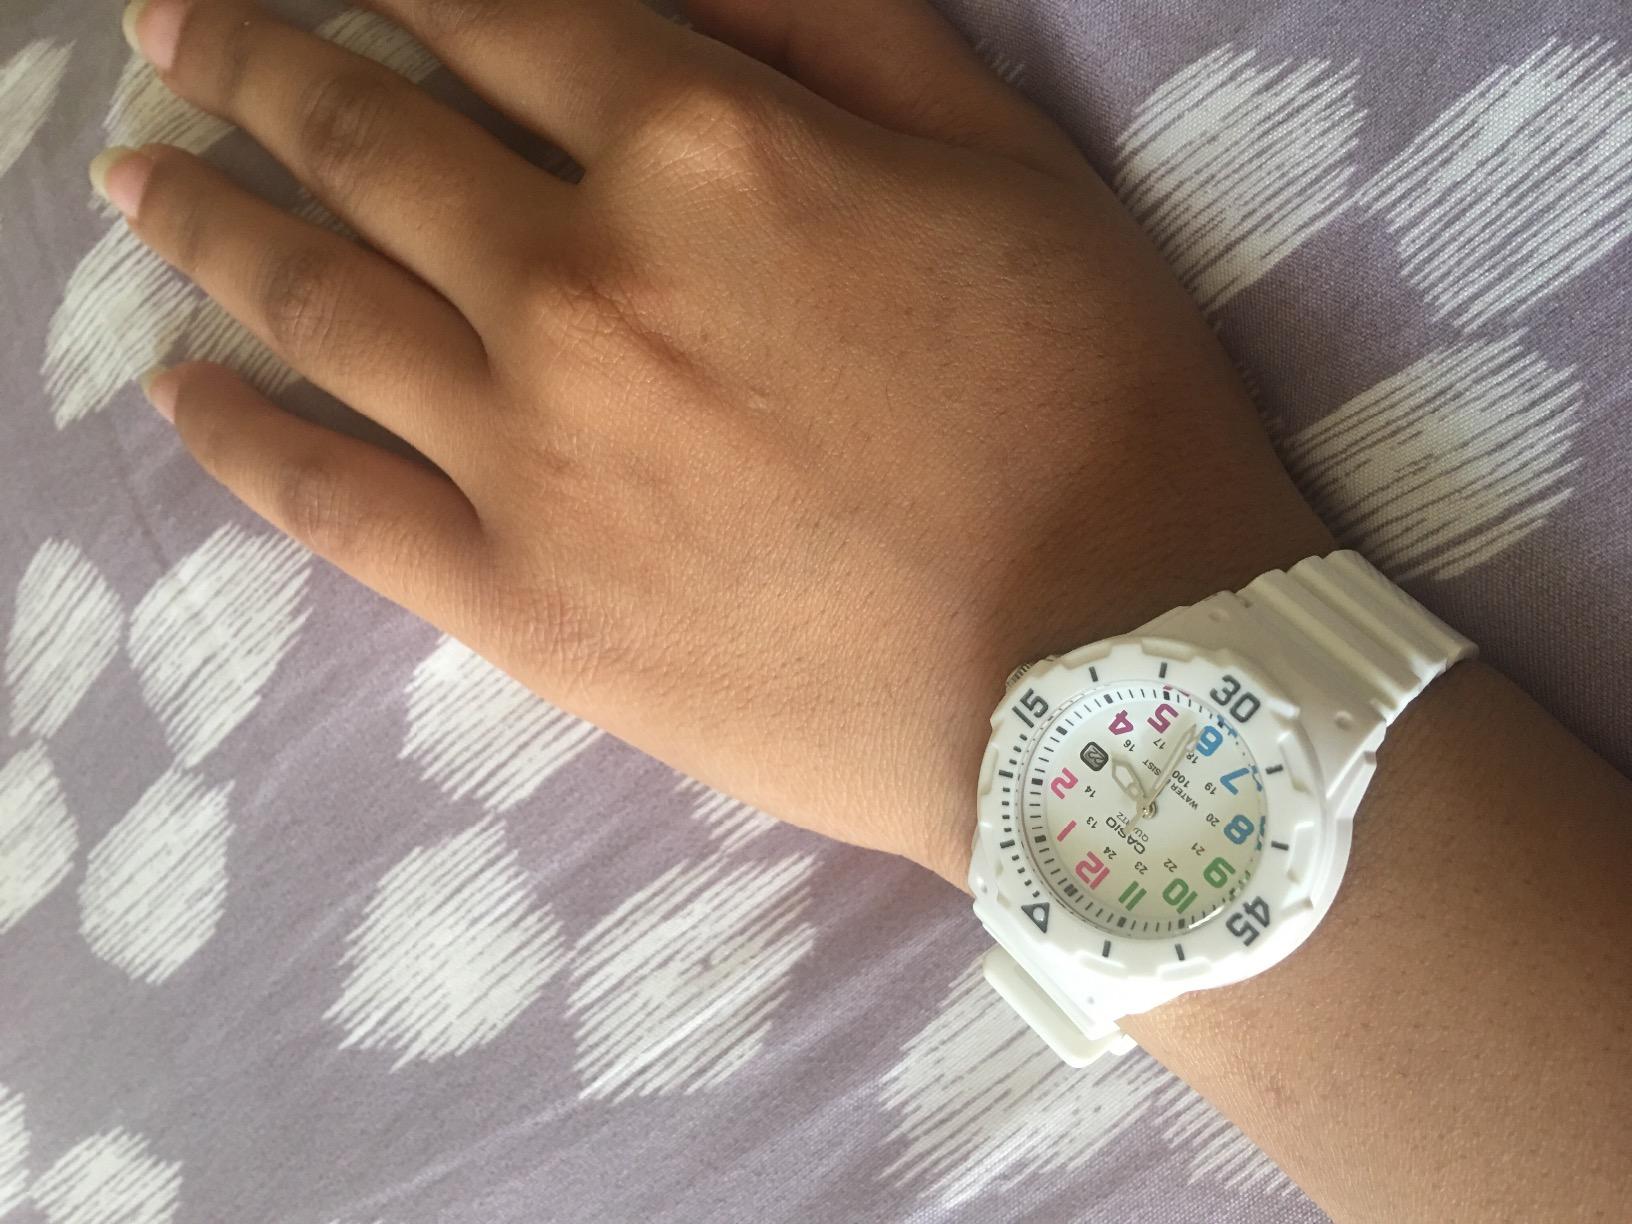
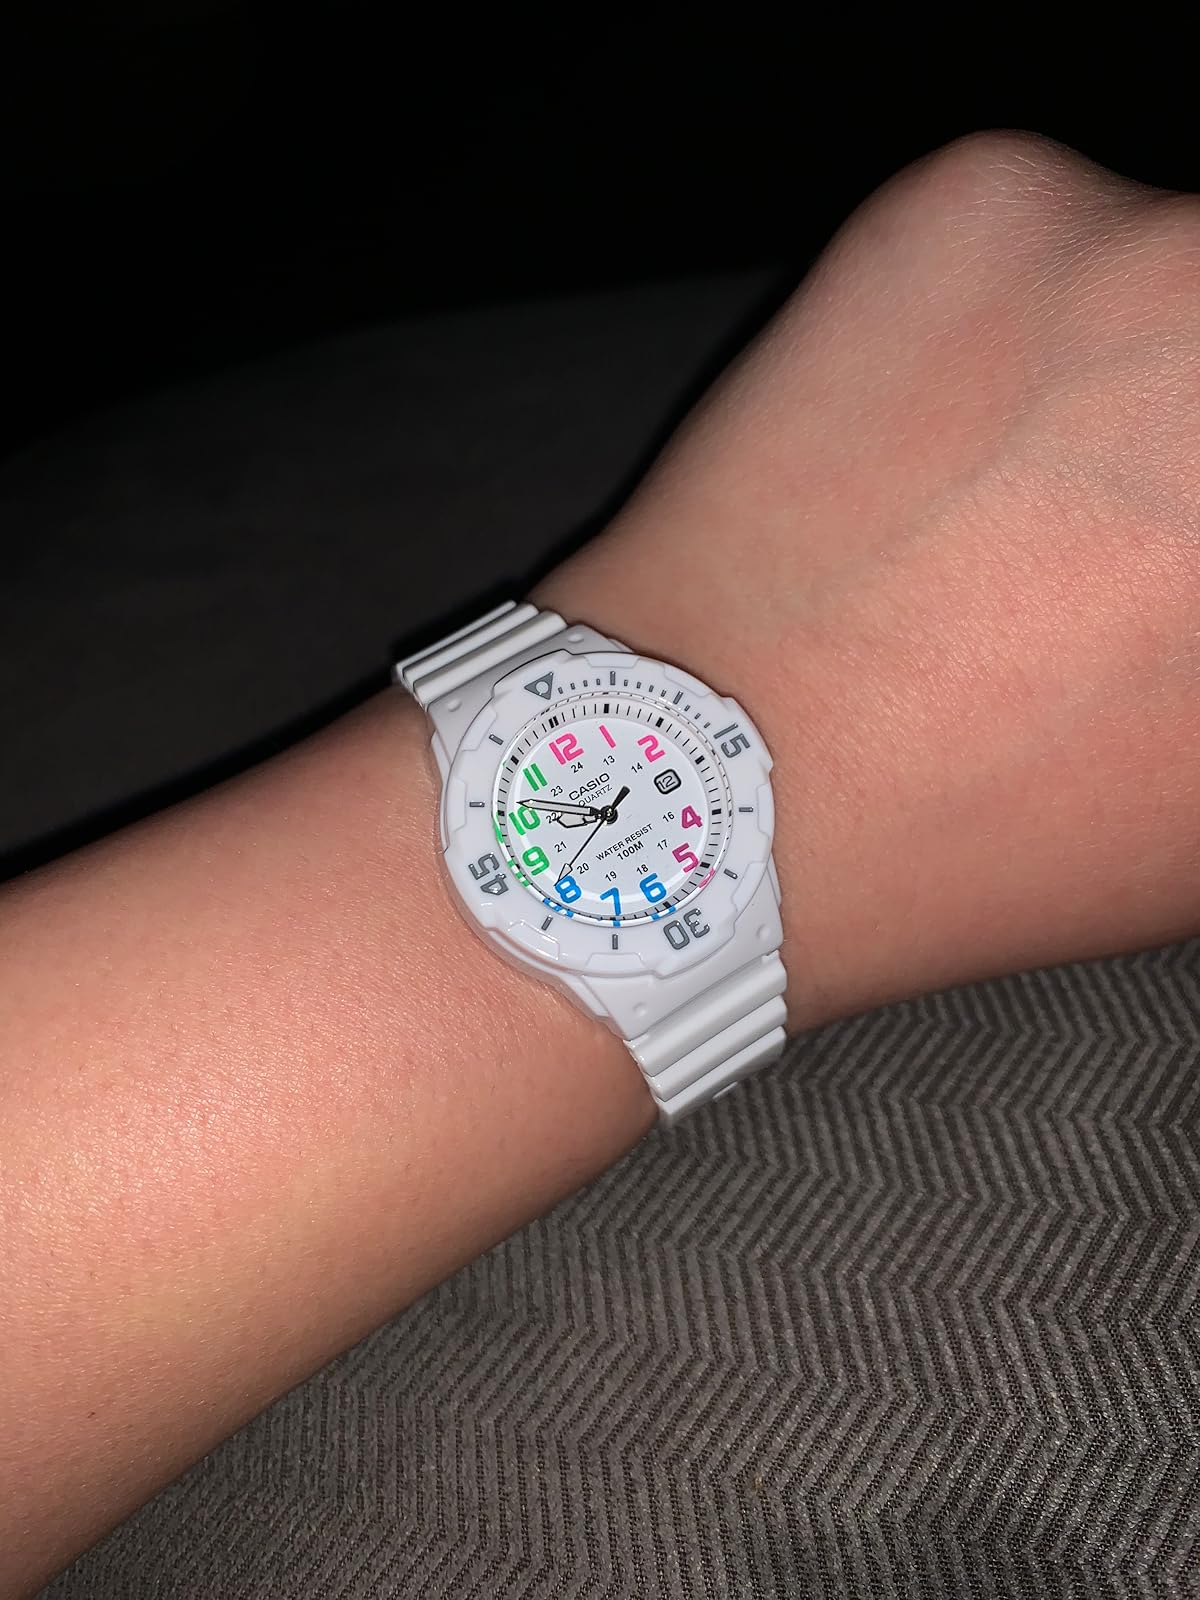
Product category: accessories_watch
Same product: yes